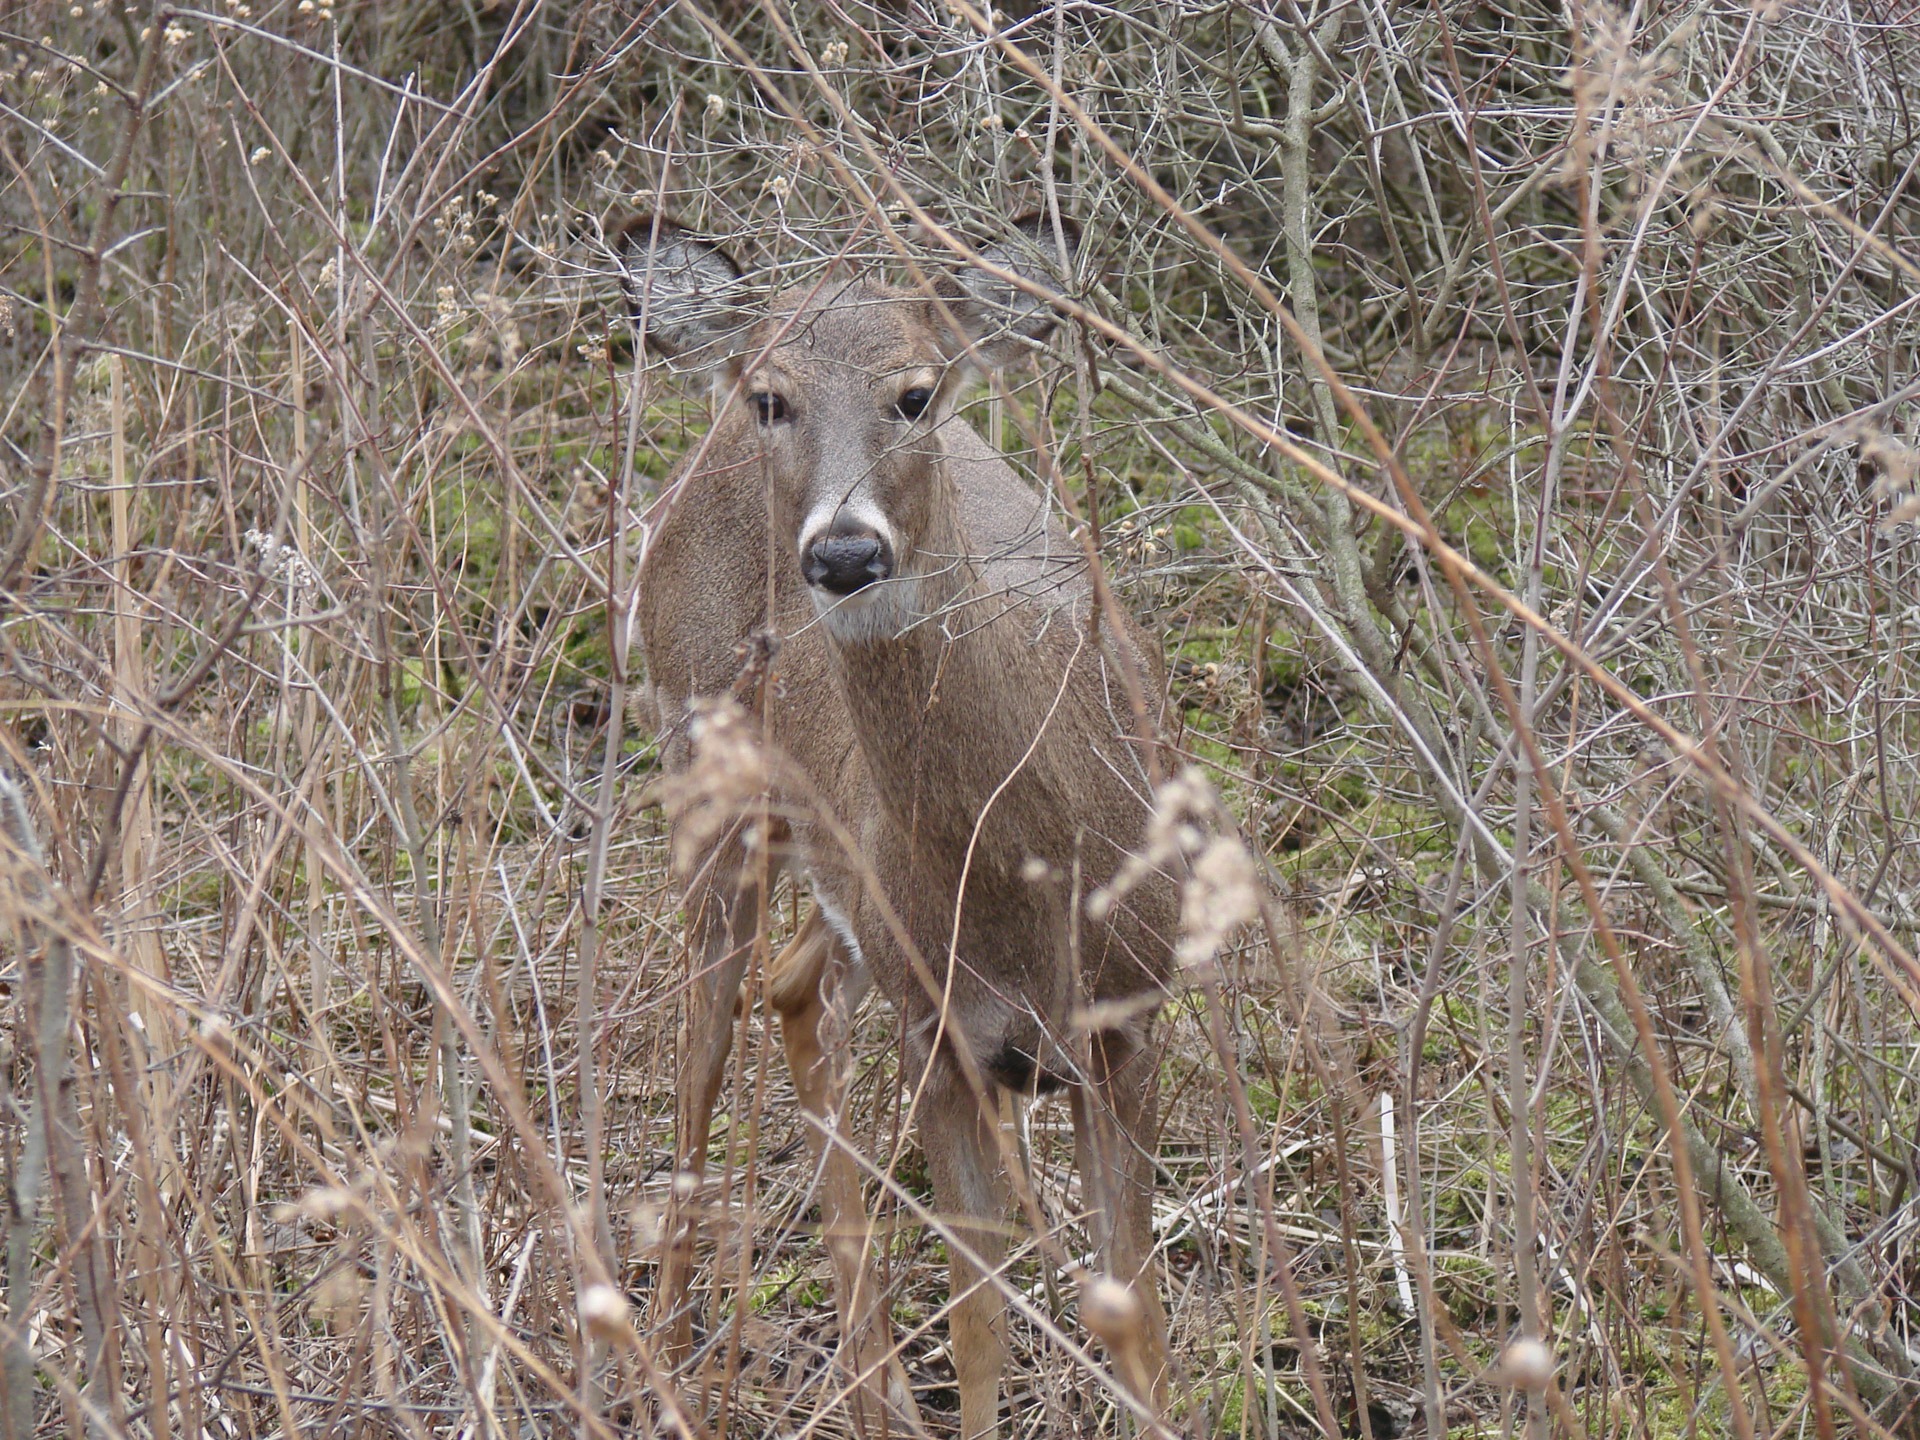
nature, animal, wildlife, deer, mammal, fauna, woods, sunny, furry, vertebrate, white tailed deer